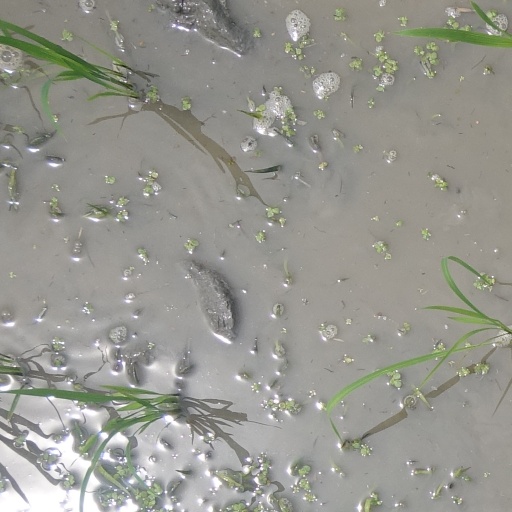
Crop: rice